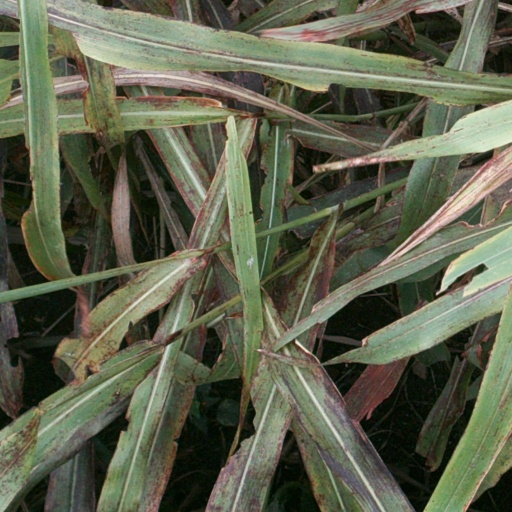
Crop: sorghum